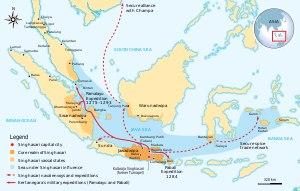
Kertanagara ou Kertanegara est le dernier et le plus important des rois de Singasari, dans l'est de Java. Son nom de règne complet est Sri Maharajadhiraja Kertanagara Wikrama Dharmmottunggadewa.